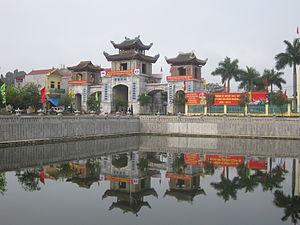
Ninh Bình est une ville du nord du Việt Nam située dans la province du même nom à 93 km au sud de Hanoi.
Hoa Lu est une ancienne capitale du Viêt Nam située à 90 km au sud de Hanoï. Entre 968 et 1010, elle fut la capitale de trois dynasties féodales du Viêt Nam : Dinh, Tien Le et Lý. En 1010, le roi Ly Thai To transféra la capitale à Hanoï. Le roi fit construire plus tard à Hoa Lu de nombreux temples et pagodes.